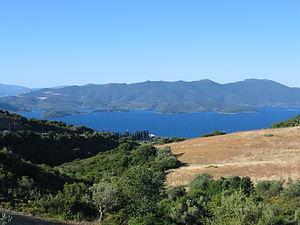
Rigas dit Rigas Vélestinlis voire Rigas Féréos né à Velestíno vers 1757 et mort à Belgrade en juin 1798 était un écrivain, lettré et patriote grec, figure majeure de la renaissance culturelle grecque.
Le mont Pélion est une montagne de Grèce dans le sud-est de la Thessalie.